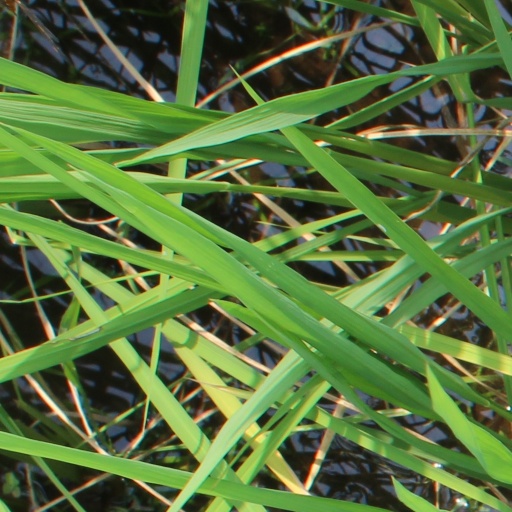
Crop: rice